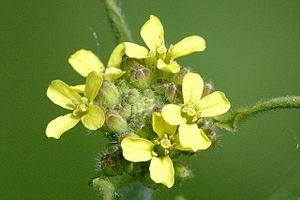
Herbe au chantre.